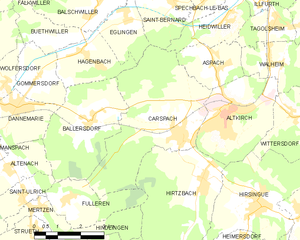
Carte des communes françaises